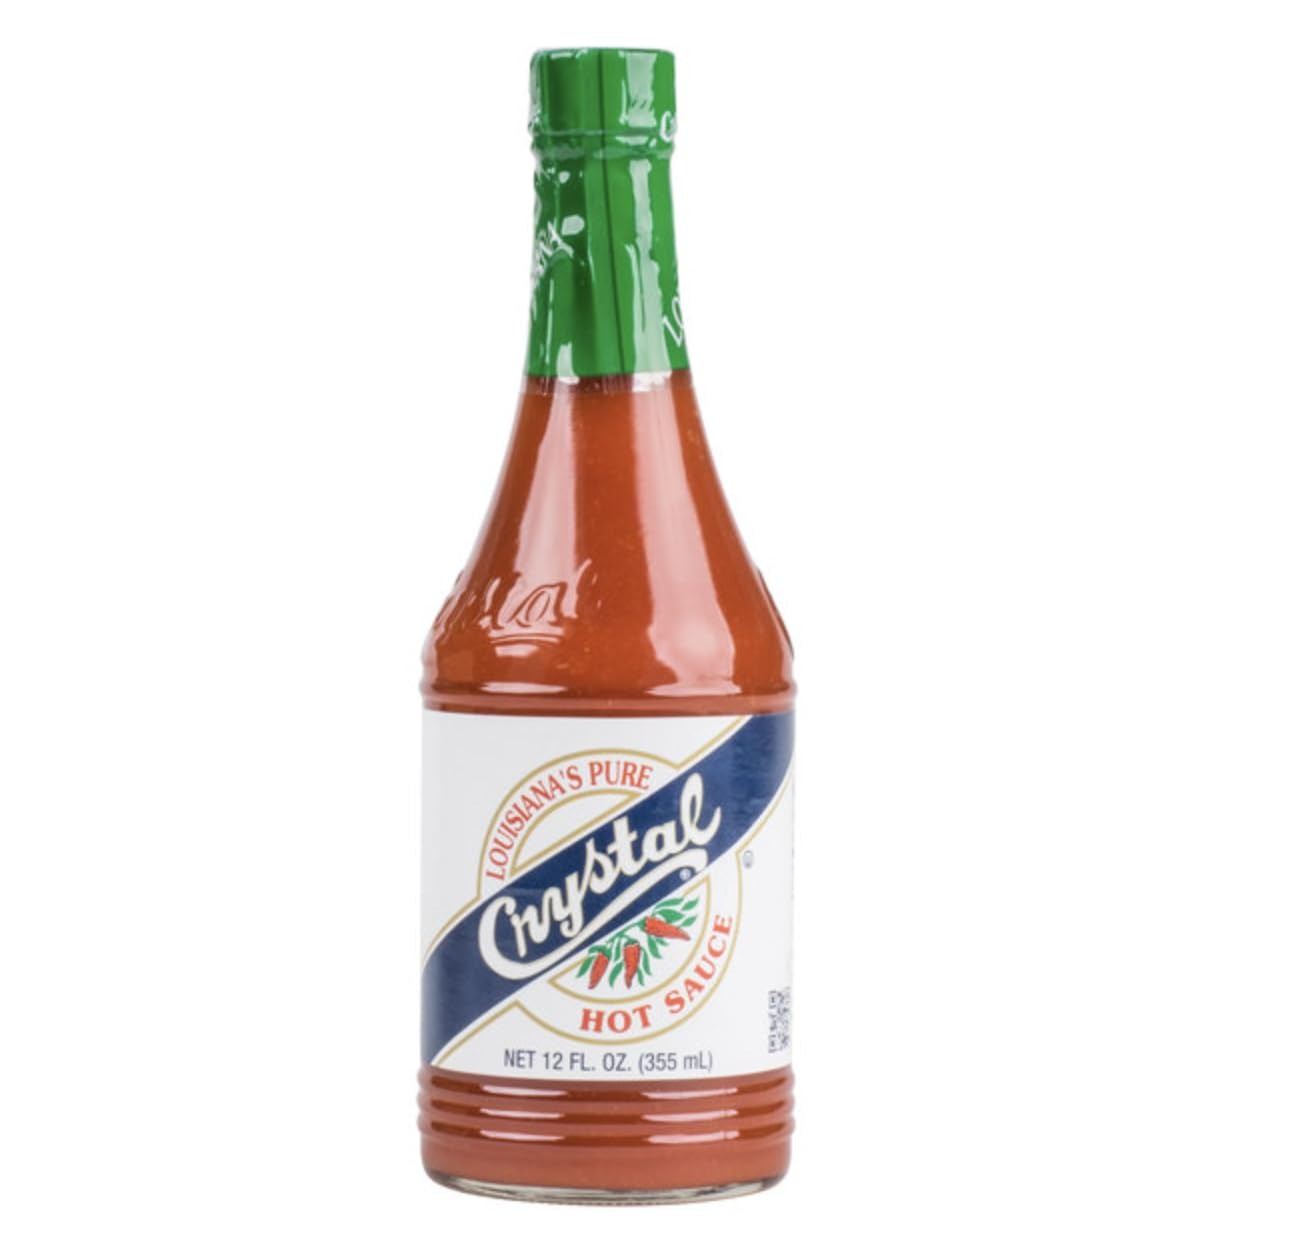
Item Name: Crystal Louisiana's Pure Extra Hot Sauce - 2 Pack
Value: 12.0
Unit: Ounce

Price: 11.6